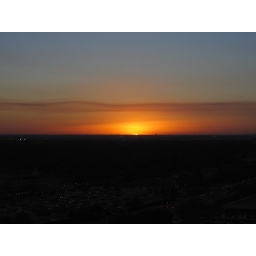
Sunset pictures taken from the 15th floor of my office building in Dallas.